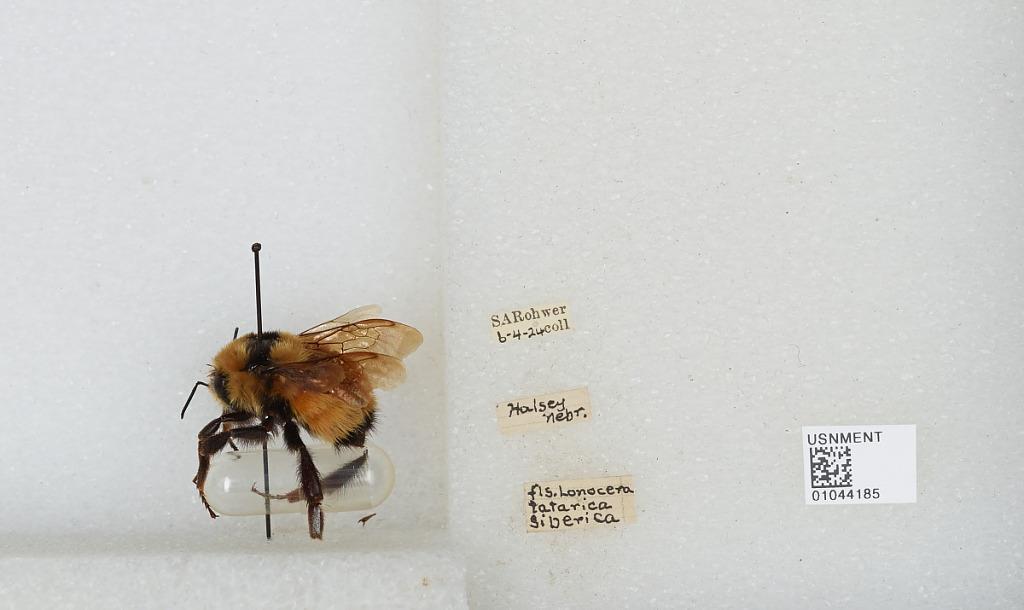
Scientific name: Bombus sp.
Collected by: S. Rohwer
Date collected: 1924-6-4
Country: United States
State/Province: Nebraska
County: Thomas
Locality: Halsey
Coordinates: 41.9025, -100.268